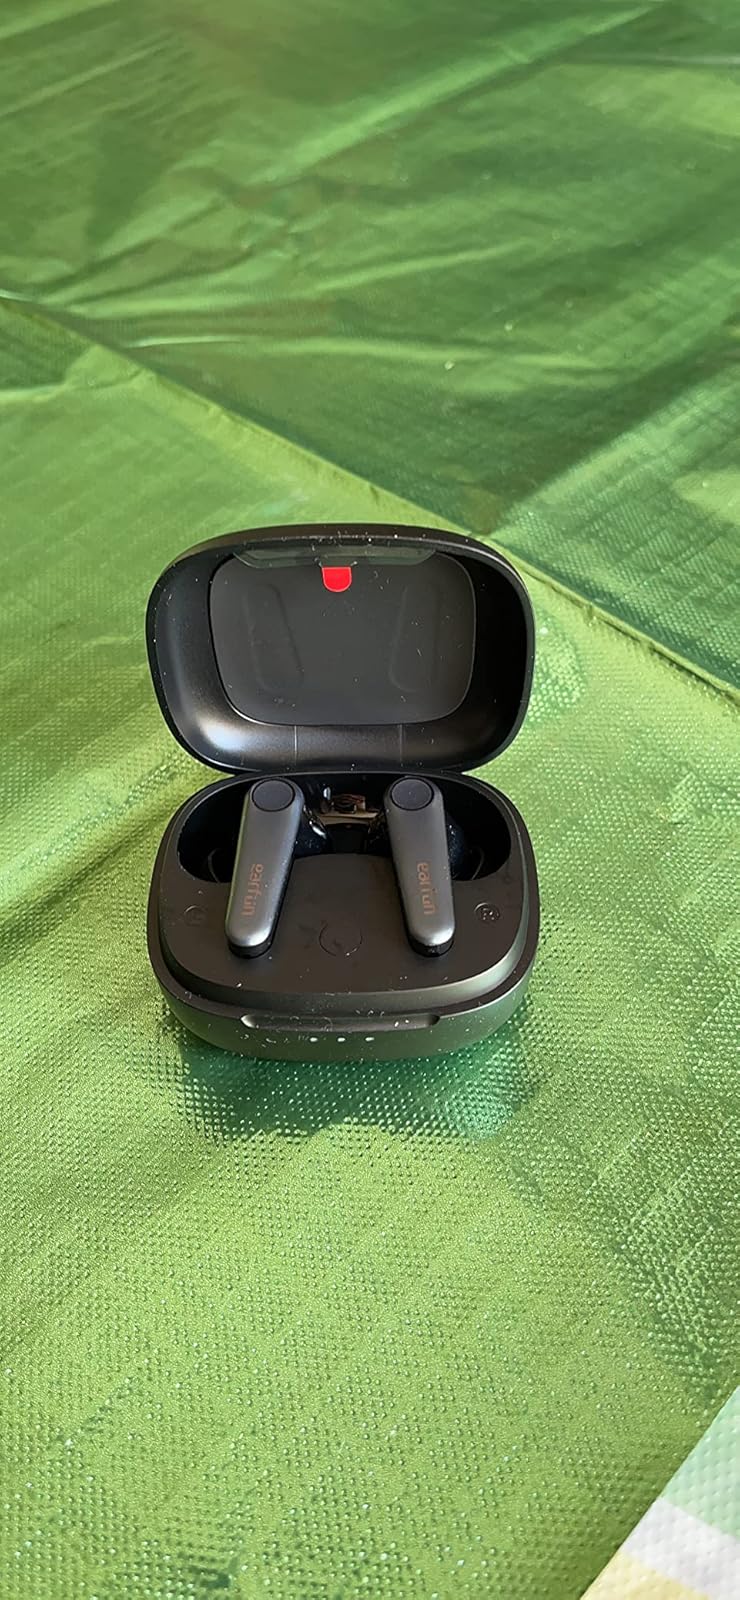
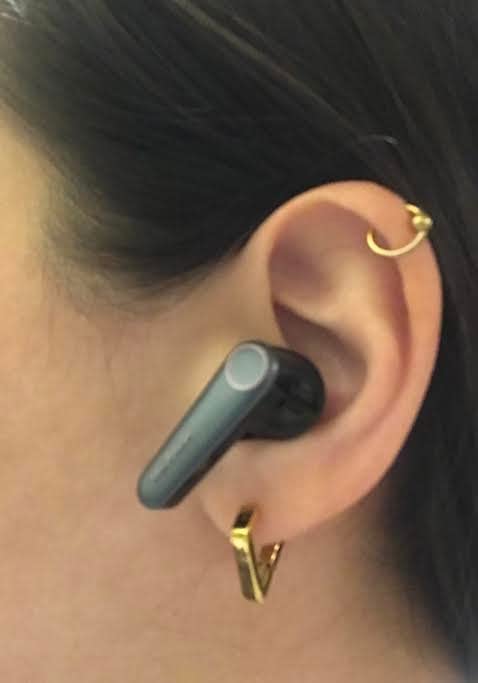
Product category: earbuds
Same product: yes